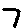
Label: 7